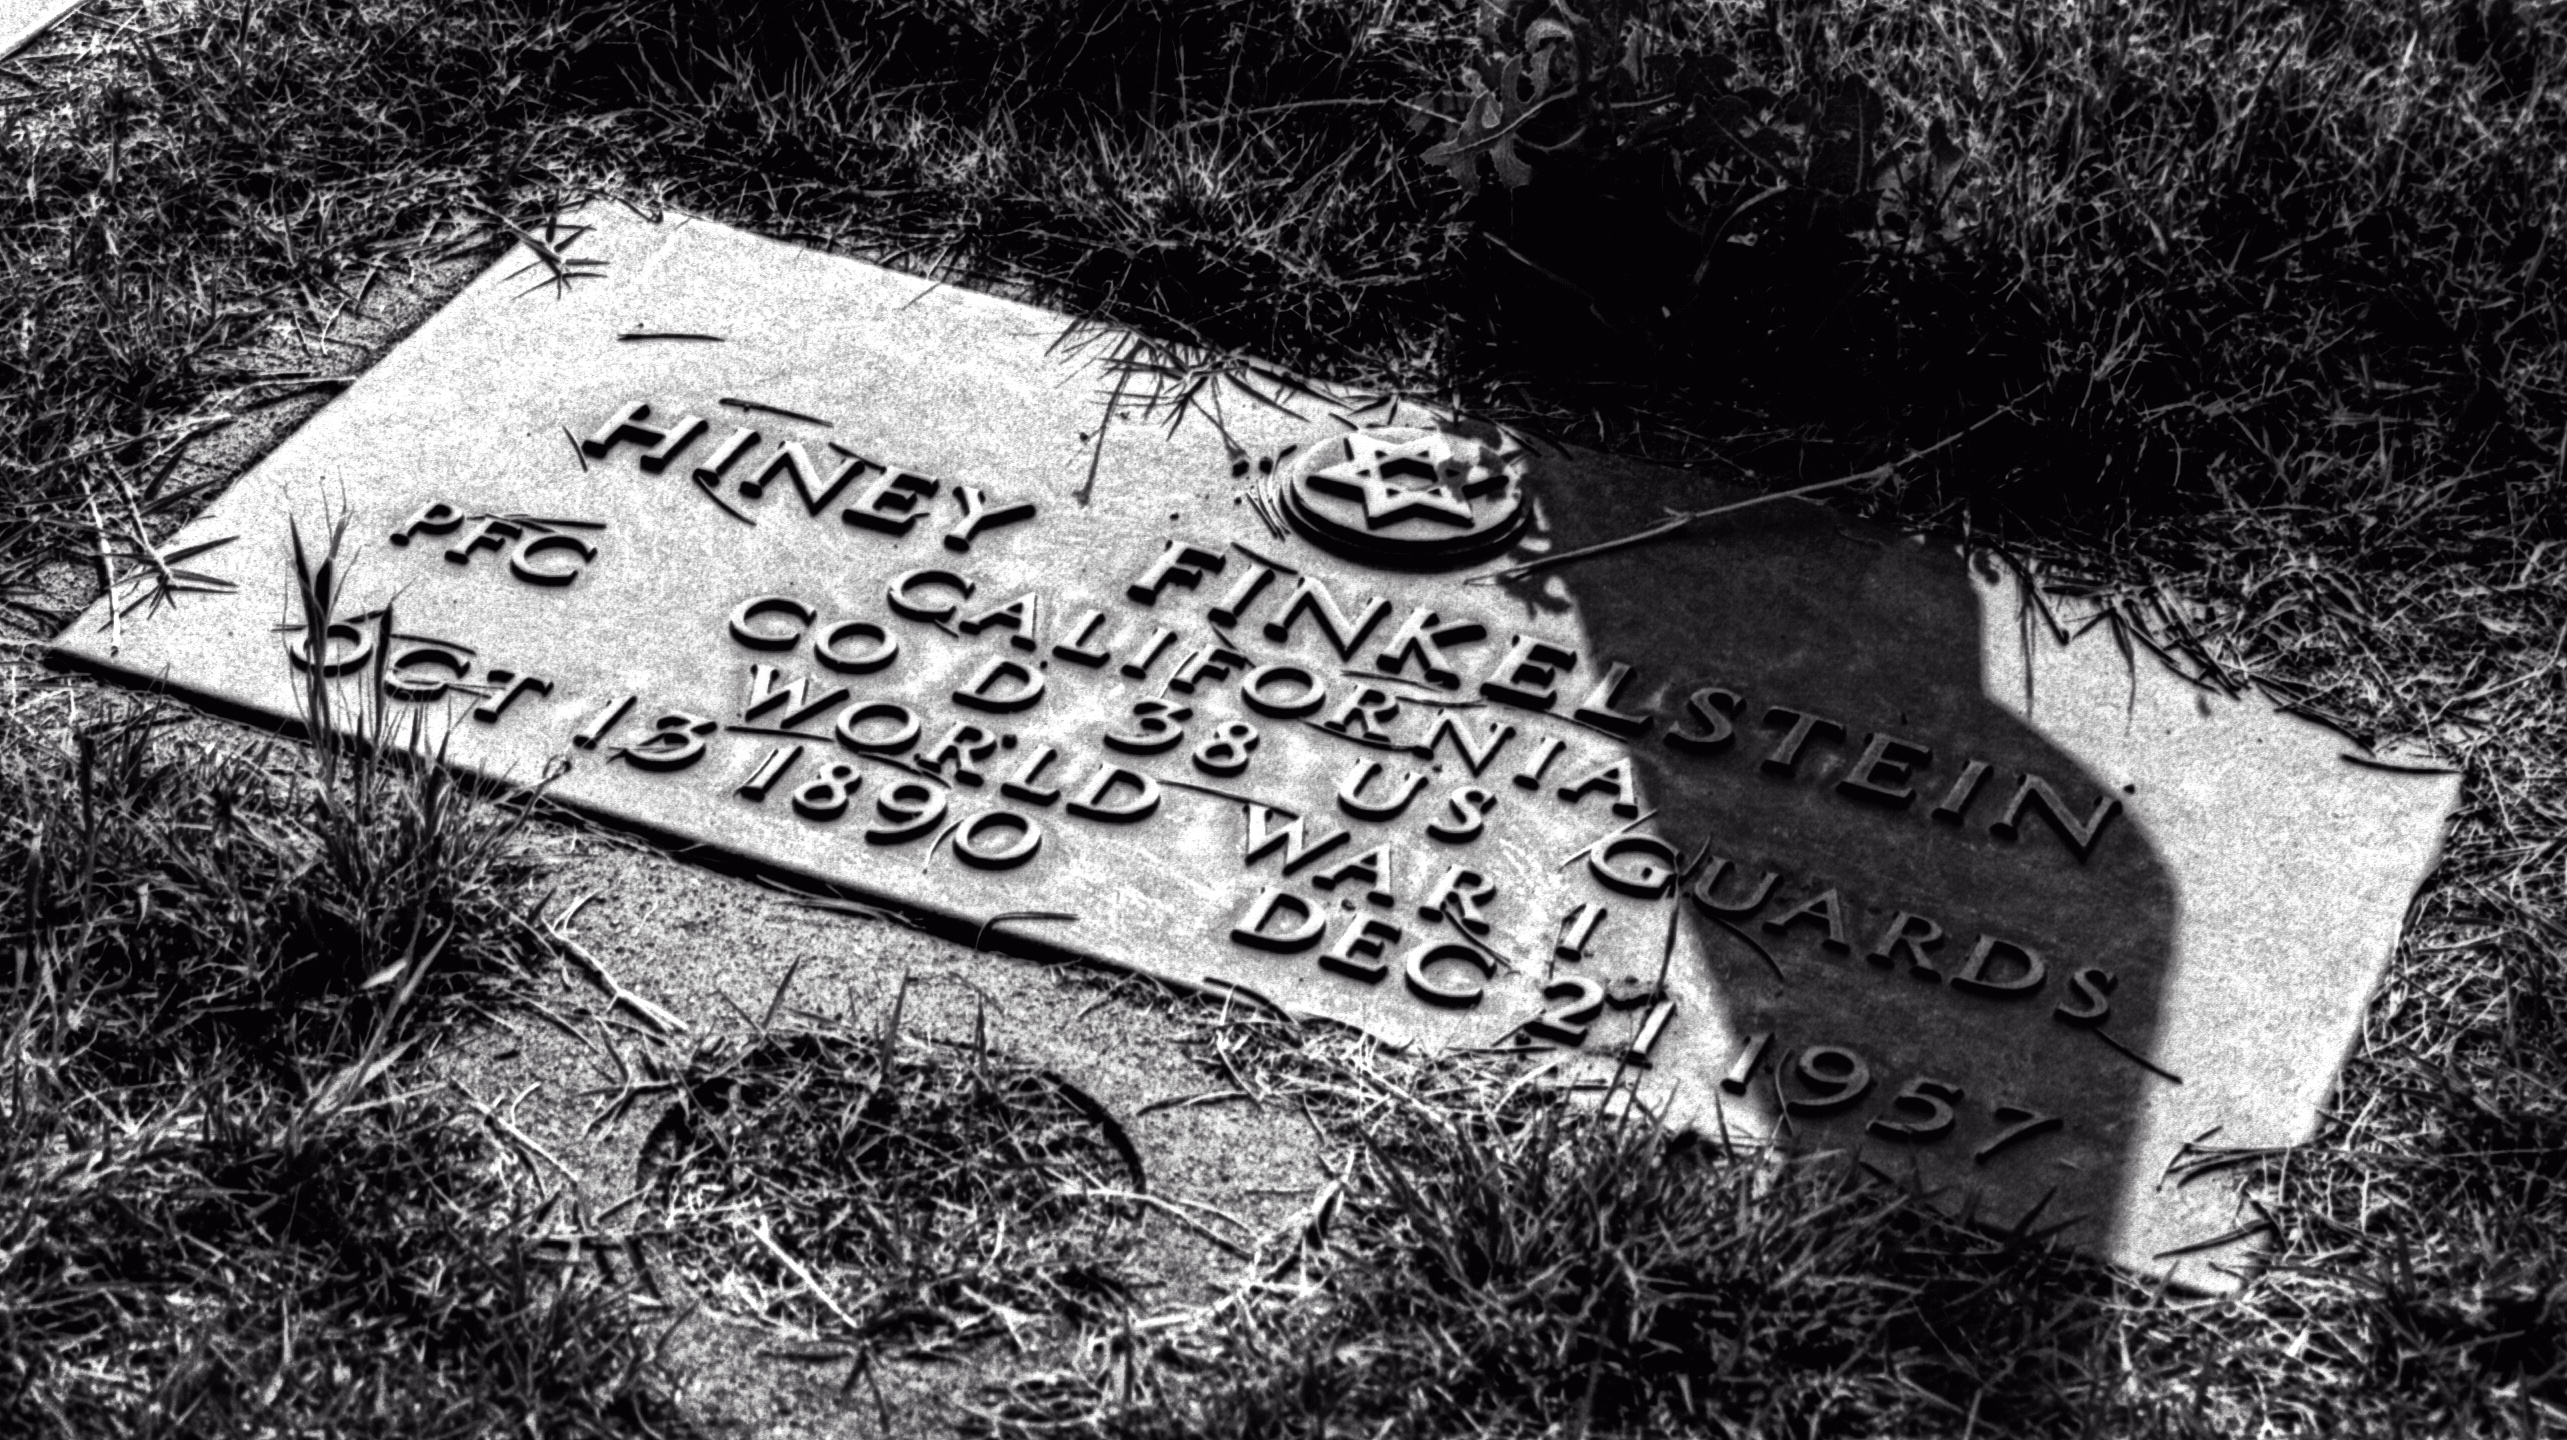
black and white, soldier, monochrome, grave, headstone, veterans, sacramento, memorialday, monochrome photography